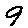
Label: 9